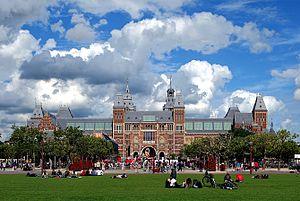
Le Rijksmuseum d'Amsterdam.